The Castafiore Emerald

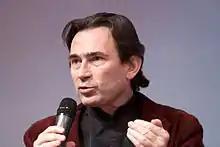
Hergé biographer Benoît Peeters "(pictured, 2010)" described "The Castafiore Emerald" as "the most surprising of Tintin's adventures".

English screenwriter and author of "Tintin: Hergé and his Creation" (1991), Harry Thompson stated that in "The Castafiore Emerald", "everything is topsy-turvy", with obvious villains being shown to be harmless, and alleged crimes turning out to have not happened. He thought that Haddock was a clear parallel for Hergé himself in the story, representing his own desires and frustrations. Ultimately, he considered the volume to be "Hergé's masterpiece" when it came to technical issues, representing "the high tide of his creative abilities".